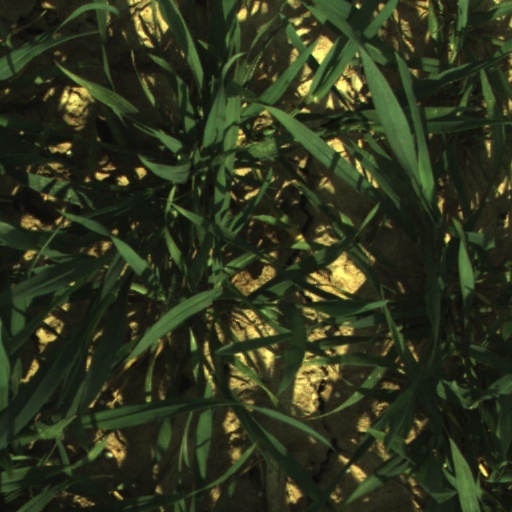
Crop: wheat